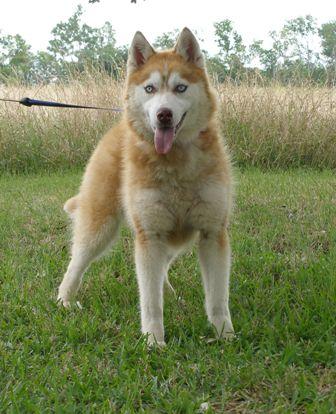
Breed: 232-n000083-Eskimo_dog